Peabody Historical Library Museum

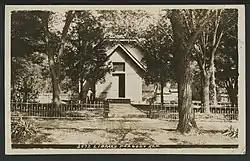
Library in 1908

Peabody Historical Library Museum, also known under the older name of Old Peabody Library, was listed on the National Register of Historic Places (NRHP) in 1973. It is located in the Downtown Historic District of Peabody, Kansas. The building has state significance because it was the first free tax-supported library in Kansas.